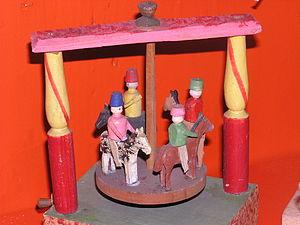
L'écomusée Roscheider Hof est un musée en plein air inauguré en 1976 à Konz. Le musée se trouve sur une hauteur dans la vallée de la Moselle dans le Stadtteil de Konz-Roscheid à la frontière territoriale avec la ville de Trèves. Elle a pour vocation la présentation de la culture rurale de la région de la Moselle et Sarre, à laquelle appartiennent l’Eifel, le Hunsrück et la Sarre ainsi qu'une partie du Luxembourg et de la Lorraine. Avec sa surface d’exposition de 4 000 m² et ses 22 ha de site à l’air libre, ce musée est l’un des plus grands de sa catégorie en Allemagne. L’intérêt pour les expositions telles que un petit monde en étain, les jouets du monde entier et les plaques à taques va au-delà des limites de la région. Le responsable du musée est l’association Volkskunde- und Freilichtmuseum Roscheider Hof, Konz e. V. comptant en son sein plus de mille membres.